2019 World Snooker Championship

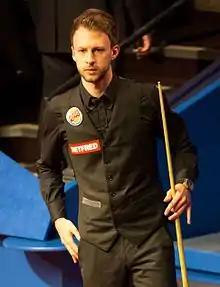
Judd Trump met John Higgins in the final, in a repeat of the 2011 World Championship final. On winning the match, Trump captured his first World Championship title, and completed a career Triple Crown.

Defending champion Mark Williams played 16th seed David Gilbert. After the first session, with Gilbert leading 5–3, Williams said he had been feeling chest pains during play. He was taken to Northern General Hospital overnight but returned the following morning for the second session of the match. He later tied the match 7–7, but was trailing again 7–9 after the second session. Gilbert then won the first four frames of the final session to win the match 13–9.